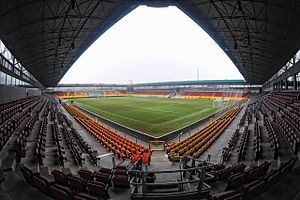
Michael Madsen (fodboldtræner) / Spillerkarriere / Retur til dansk fodbold og Superligaen
Farum Park blev stedet, hvor Madsen spillede sin sidste kamp i Superligaen den 15. juni 2003.[137] Hans Superliga-afskedskamp endte med et 1-3-nederlag til AaB efter at have spillet alle 90 minutter.[138]
Farum Park i Farum, Danmark
Michael Kirkevang Madsen er en dansk fodboldtræner og forhenværende professionel fodboldspiller, hvis primære position var på den defensive midtbane og sekundært i forsvarskæden som en offensiv orienteret venstrekantspiller. Madsen har endvidere fungeret som sportschef og i en kort periode optrådt i en jobfunktion som talent- og teamchef. Madsen er ansat som cheftræner i Brønshøj Boldklub. Han har tidligere været cheftræner for Akademisk Boldklub, Hellerup IK, FC Amager og Vanløse IF.